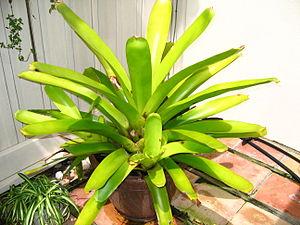
Aechmea blanchetiana est une espèce de plantes à fleurs de la famille des Bromeliaceae, endémique de la région de Bahia au Brésil.